West Virginia Mountaineers football

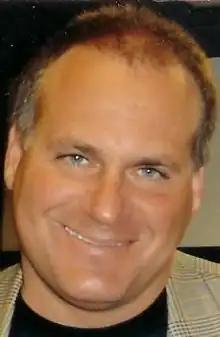
Rich Rodriguez, WVU head coach (2001–07) and the program's third all-time leader in wins (60).

The 1993 season was WVU's final season with double-digit victories during Nehlen's tenure as subsequent Mountaineer teams failed to recapture that level of success. After posting a 7–6 record in 1994 and a 5–6 mark in 1995, the 1996 Mountaineers showed promise of returning the program to national prominence. West Virginia began the 1996 season with a 7–0 record, only to lose three of its final four regular season games en route to an 8–3 record and a 20–13 defeat in the Gator Bowl at the hands of No. 12 North Carolina to finish 8–4. The Mountaineers put together another strong start in 1997, taking a 7–2 record into the final two weeks of the season. Once again, the Mountaineers faltered as they lost 21–14 at Notre Dame and 41–38 in triple overtime to a 5–5 Pitt team to finish the regular season at 7–4. The late season collapse culminated in another bowl game defeat, this time to Georgia Tech in the Carquest Bowl. Despite the disappointing conclusion to the season, quarterback Marc Bulger emerged as a capable leader throwing for 2,465 yards and 14 touchdowns. Running back Amos Zereoué shattered Robert Walker's rushing record with 1,589 yards, and his 18 rushing touchdowns are the second most in a single season at WVU.